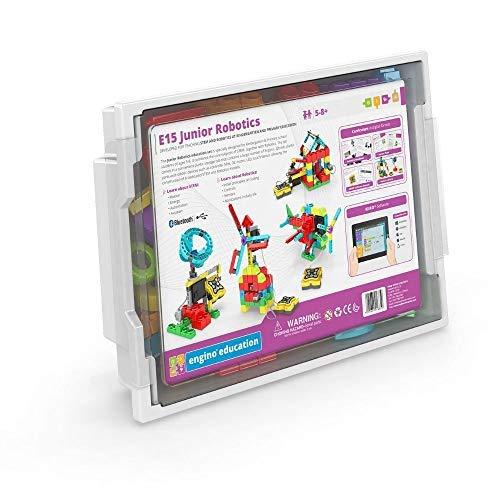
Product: Engino - Classroom & Makerspace Solutions | Junior Robotics Set - Advanced Stem Learning Activities - Beginner Friendly Coding
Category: Toys & Games | Learning & Education | Science Kits & Toys
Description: Junior Robotics classroom STEM kits are more than hours of robotics fun.
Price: $189.99
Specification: ASIN:B07VXB84YB|ShippingWeight:3.8pounds(Viewshippingratesandpolicies)|DateFirstAvailable:July30,2019